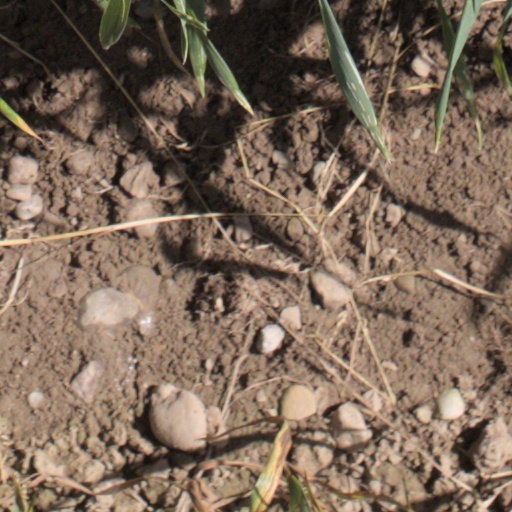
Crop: wheat